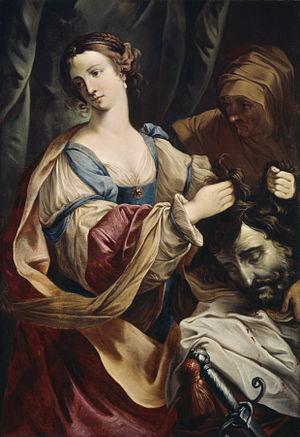
Elisabetta Sirani est une peintre italienne dans la lignée de Guido Reni.